Kantonsschule Uster

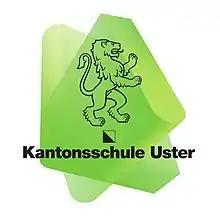
"Kantonsschule Uster" logo

Kantonsschule Uster (KUS) is a gymnasium (senior high school) located in Uster, Switzerland, in the Zurich metropolitan area. Originally the school was formed in Gutenswil. Students come from several areas, including Uster and Dübendorf.